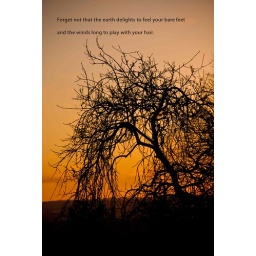
I love this tree in the bareness of Wintertime - not particularly beautiful, but graceful, somehow...Outside my window tonight.